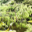
Label: willow_tree